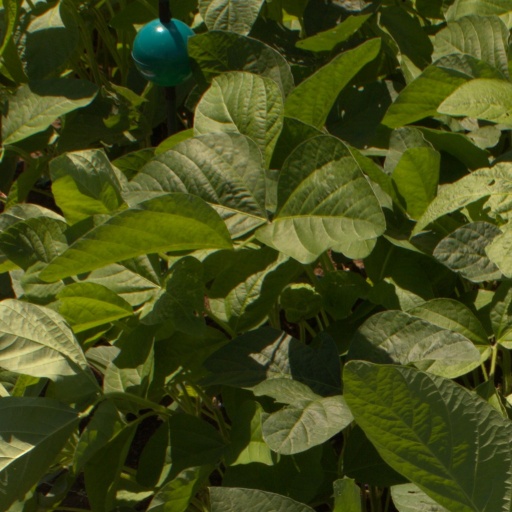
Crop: soybean